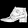
Label: Ankle boot